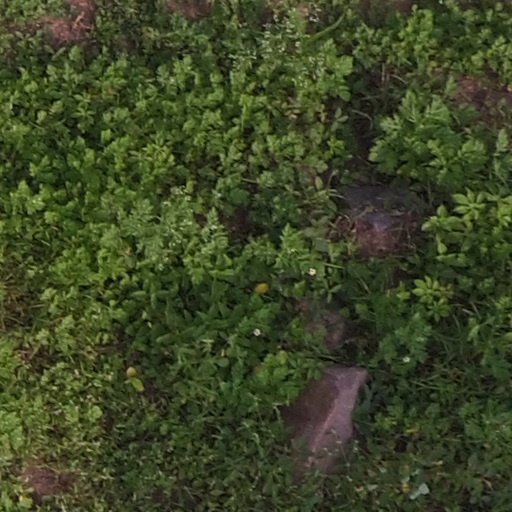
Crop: maize; corn